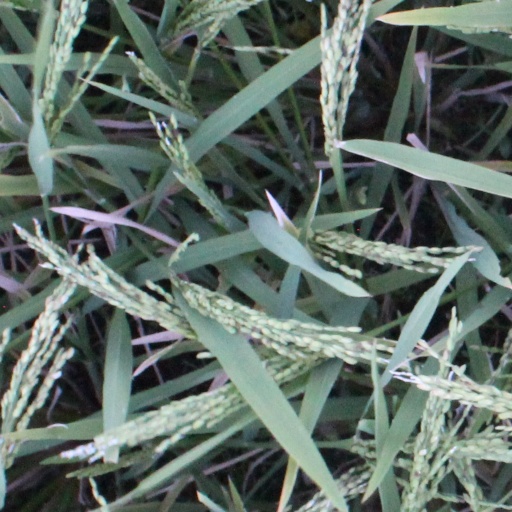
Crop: rice